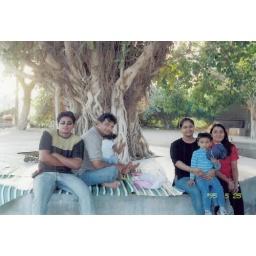
Me, jijaaji, Dhanya, her son &amp;amp; jassi sitting under the tree at the farm house.